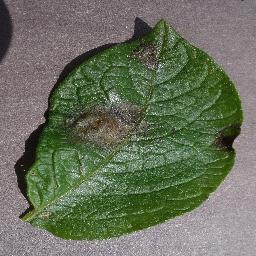
Label: Potato___Late_blight